TG Collective

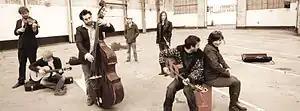
TG Collective 2010

TG Collective are an eclectic British-based ensemble, evolving from the successful acoustic guitar trio, Trio Gitano, in 2006. The TG Collective are based in Birmingham, England. Their sound draws on many influences, in particular Flamenco, Gypsy Jazz, Jazz and contemporary Classical music, with interchanging shapes and sizes of ensemble within a performance. The group is centered on two guitarists, set alongside a core of double bass, flute and violin and percussion, whilst also featuring flamenco dance in some performances.